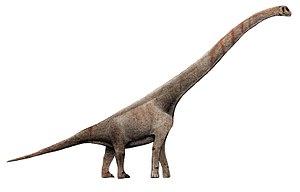
Sauroposeidon est un genre éteint de dinosaures de la famille des titanosauridés ou brachiosauridés, ayant vécu aux États-Unis à la fin du Crétacé inférieur. Il fut découvert en 1994 par l'équipe de Mathew Wedel et Richard Cifelli mais publiquement signalé en 2000.